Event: Ecuador Earthquake
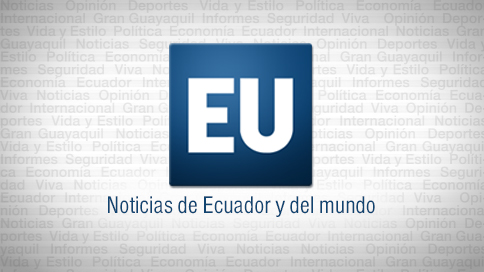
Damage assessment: no_damage